Carl Lewis

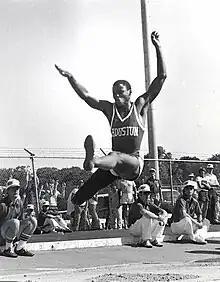
Lewis performing the long jump as a University of Houston college athlete

Frederick Carlton Lewis was born in Birmingham, Alabama, on July 1, 1961, the son of William Lewis (1927–1987) and Evelyn née Lawler Lewis. His mother was a hurdler on the 1951 Pan-Am team. His elder brother Cleveland Lewis played professional soccer for the Memphis Rogues. His parents ran a local athletics club that provided a crucial influence on both him and his sister, Carol. She became an elite long jumper, finishing ninth at the 1984 Olympics and taking bronze at the 1983 World Championships.